Francis Daniel Pastorius

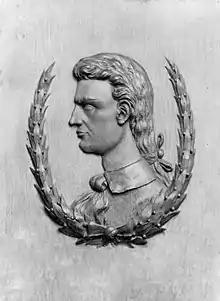
Bas-relief impression of Francis Daniel Pastorius, "c." 1897

Francis Daniel Pastorius (September 26, 1651) was a German-born educator, lawyer, poet, and public official. He was the founder of Germantown, Pennsylvania, now part of Philadelphia, the first permanent German-American settlement and the gateway for subsequent emigrants from Germany.